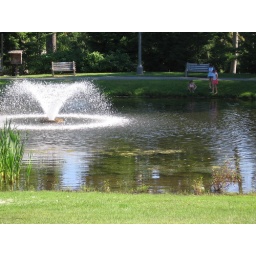
the little girl in the pink shorts fell in... HAHA